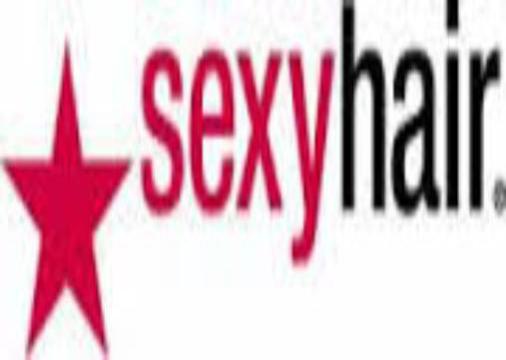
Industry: Necessities